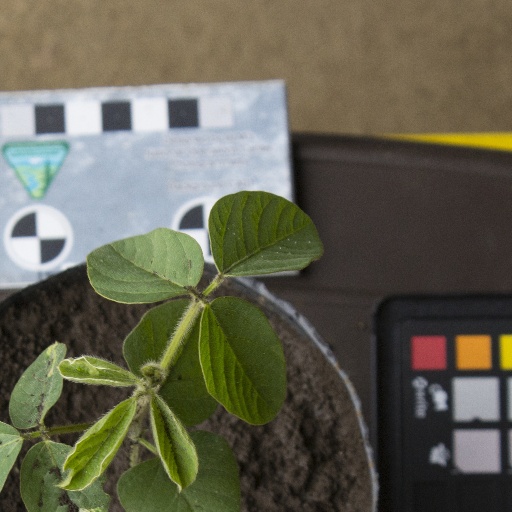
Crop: soybean